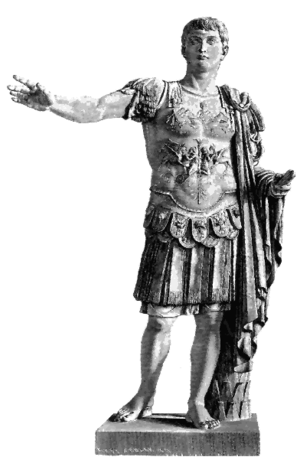
Germanicus
Statue af Germanicus som feltherre. Vatikanmuseet, Rom.
Nero Claudius Drusus Germanicus var en romersk digter og politiker. Han var søn af Drusus d.æ. og Antonia den yngre og var barnebarn både af Livia og Marcus Antonius. Han var nevø og fra 4. e.Kr. adoptivsøn af Tiberius, som havde udset ham til tronfølger. Ved adoptionen fik han navnet Germanicus Julius Caesar.